Dia, Mali

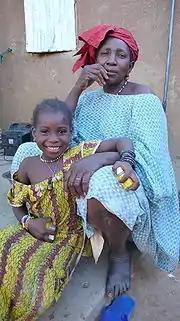
A woman and a girl Marka (Soninké)

Marka, which is also known as Soninke or Sarakole, typically lives further west between the Senegal River and Nioro in Mali. They are viewed as a cultural and historically derived group principally from earlier Soninke ethnic formations. Since the end of the Mali empire, the term 'Soninke' has preserved religious signlivesificance, which is muslim.